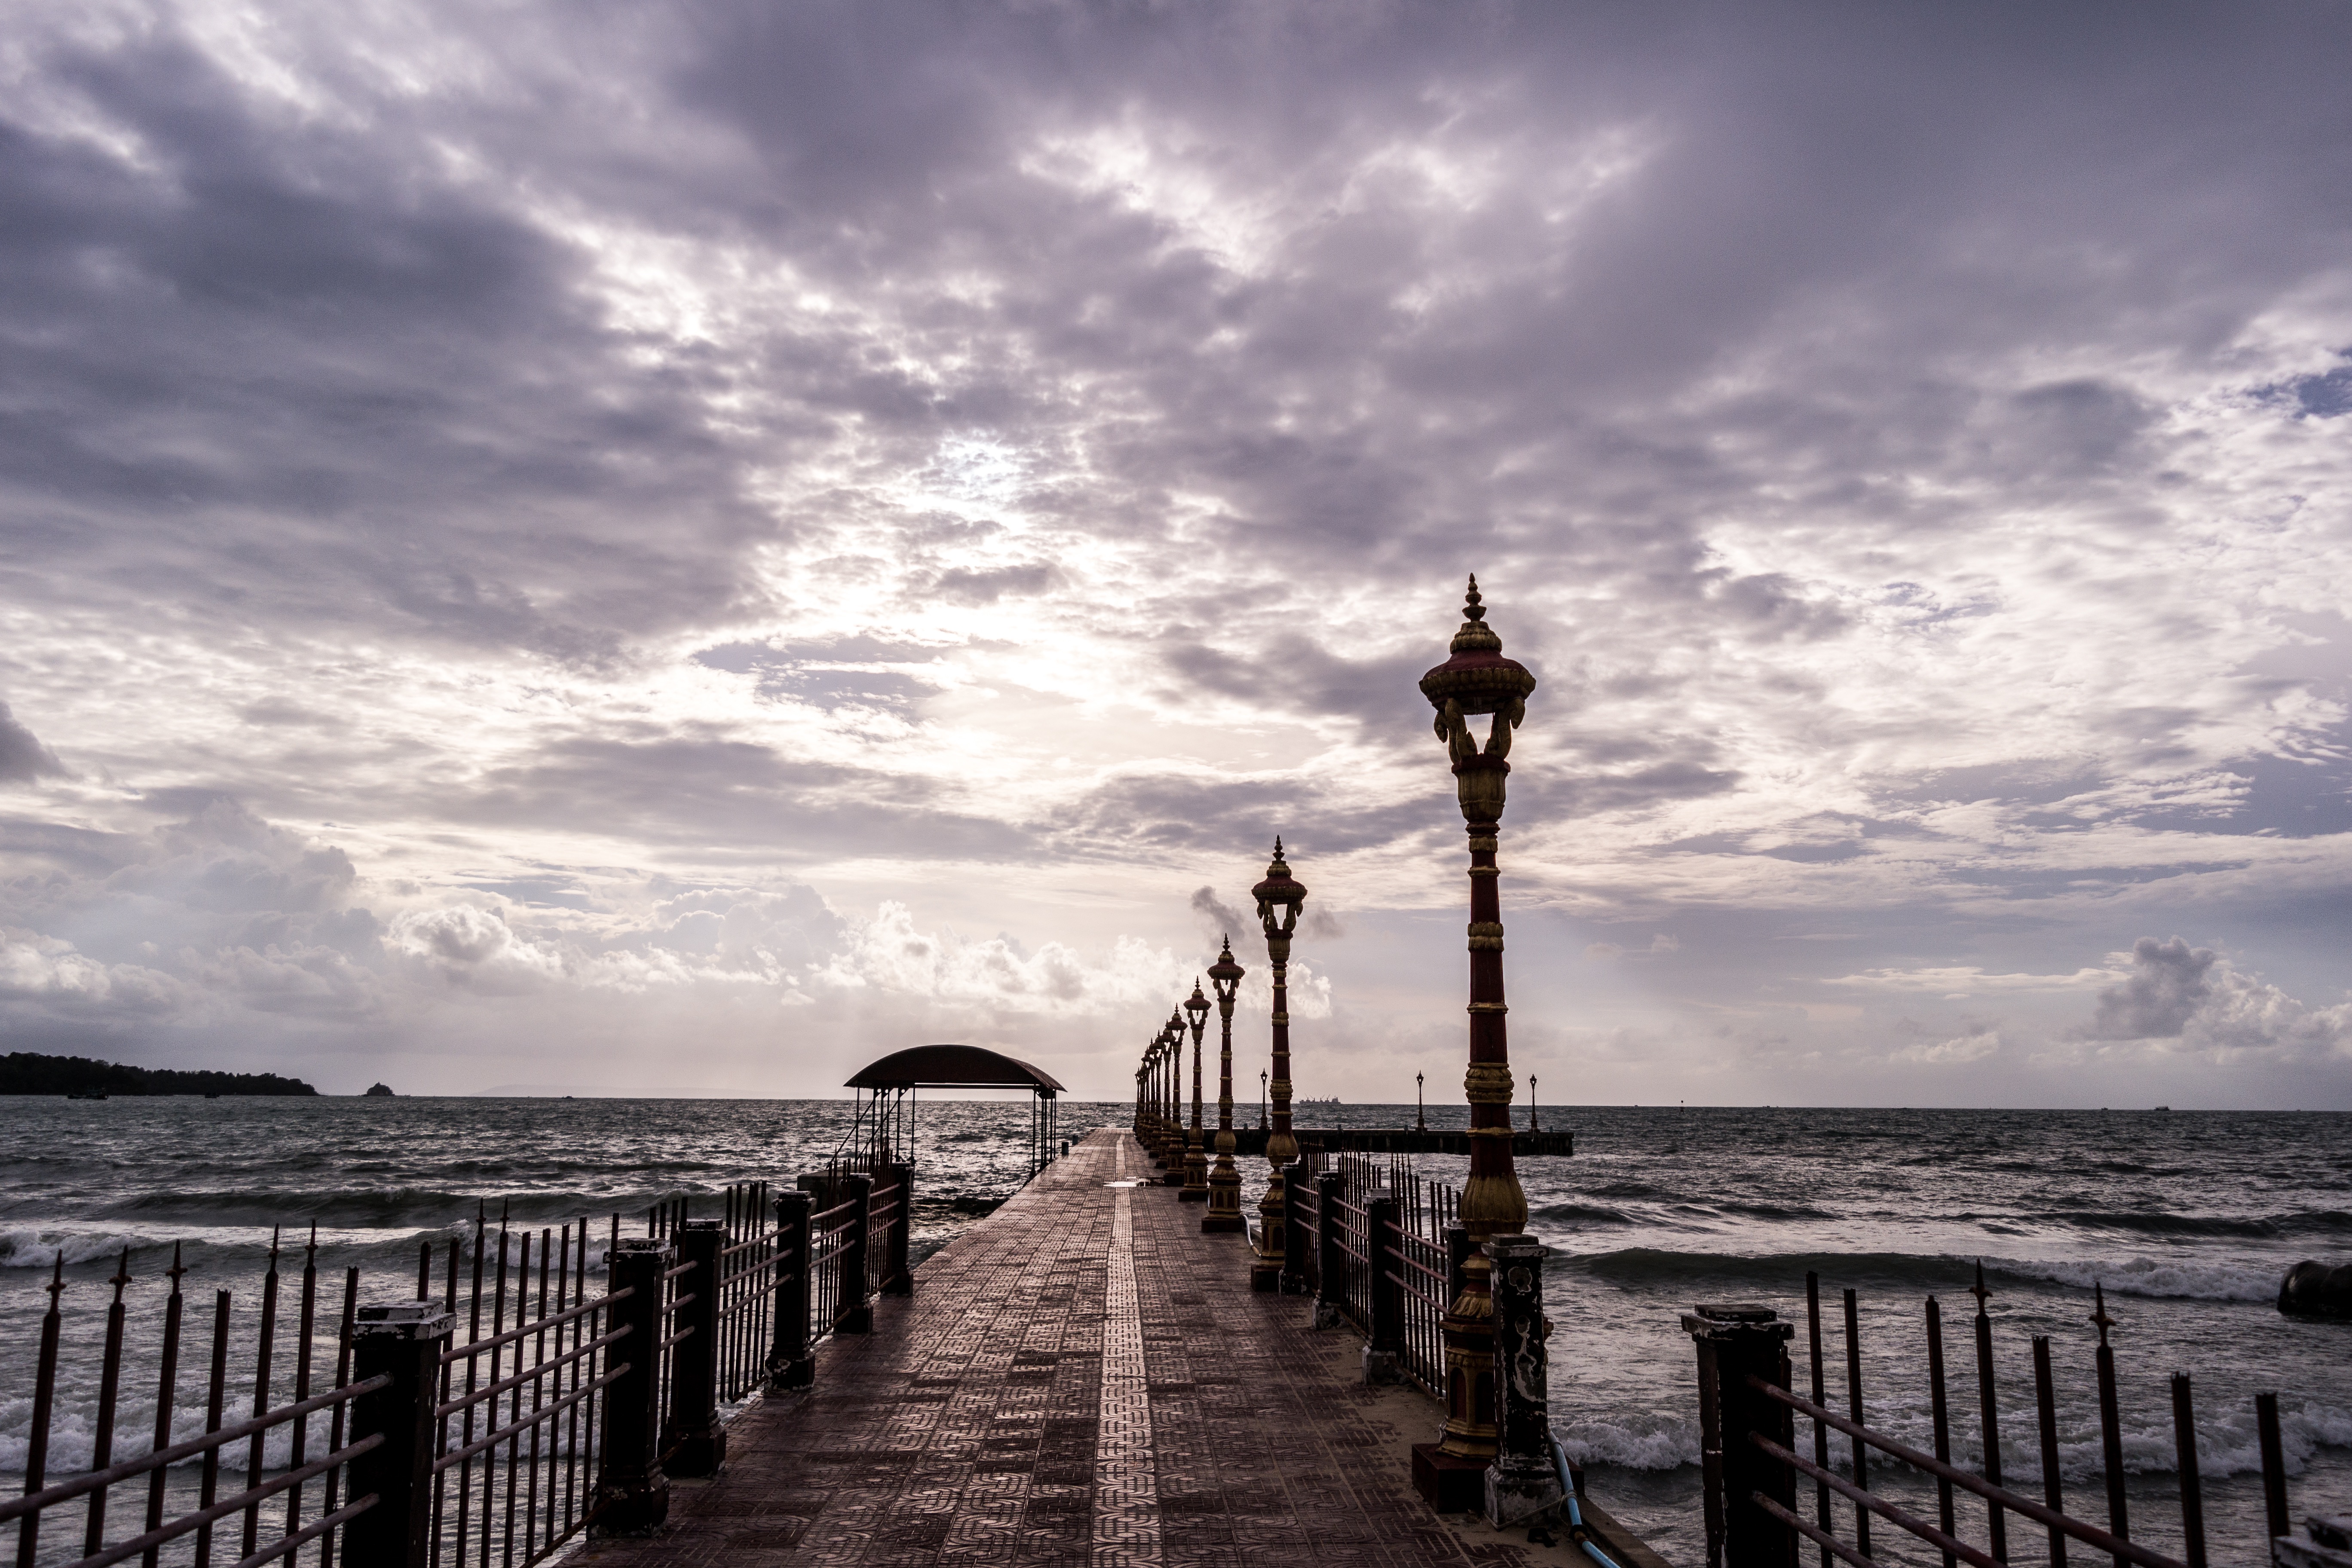
beach, sea, coast, ocean, horizon, cloud, sky, sunrise, sunset, morning, shore, dawn, pier, dusk, evening, reflection, bay, body of water